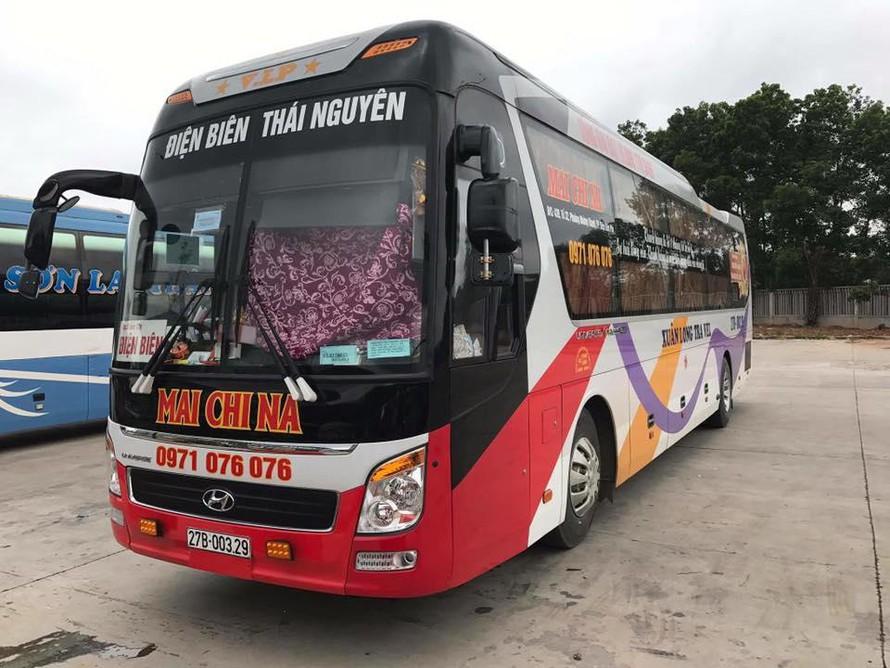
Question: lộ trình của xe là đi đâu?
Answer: xe đi từ điện biên đến thái nguyên